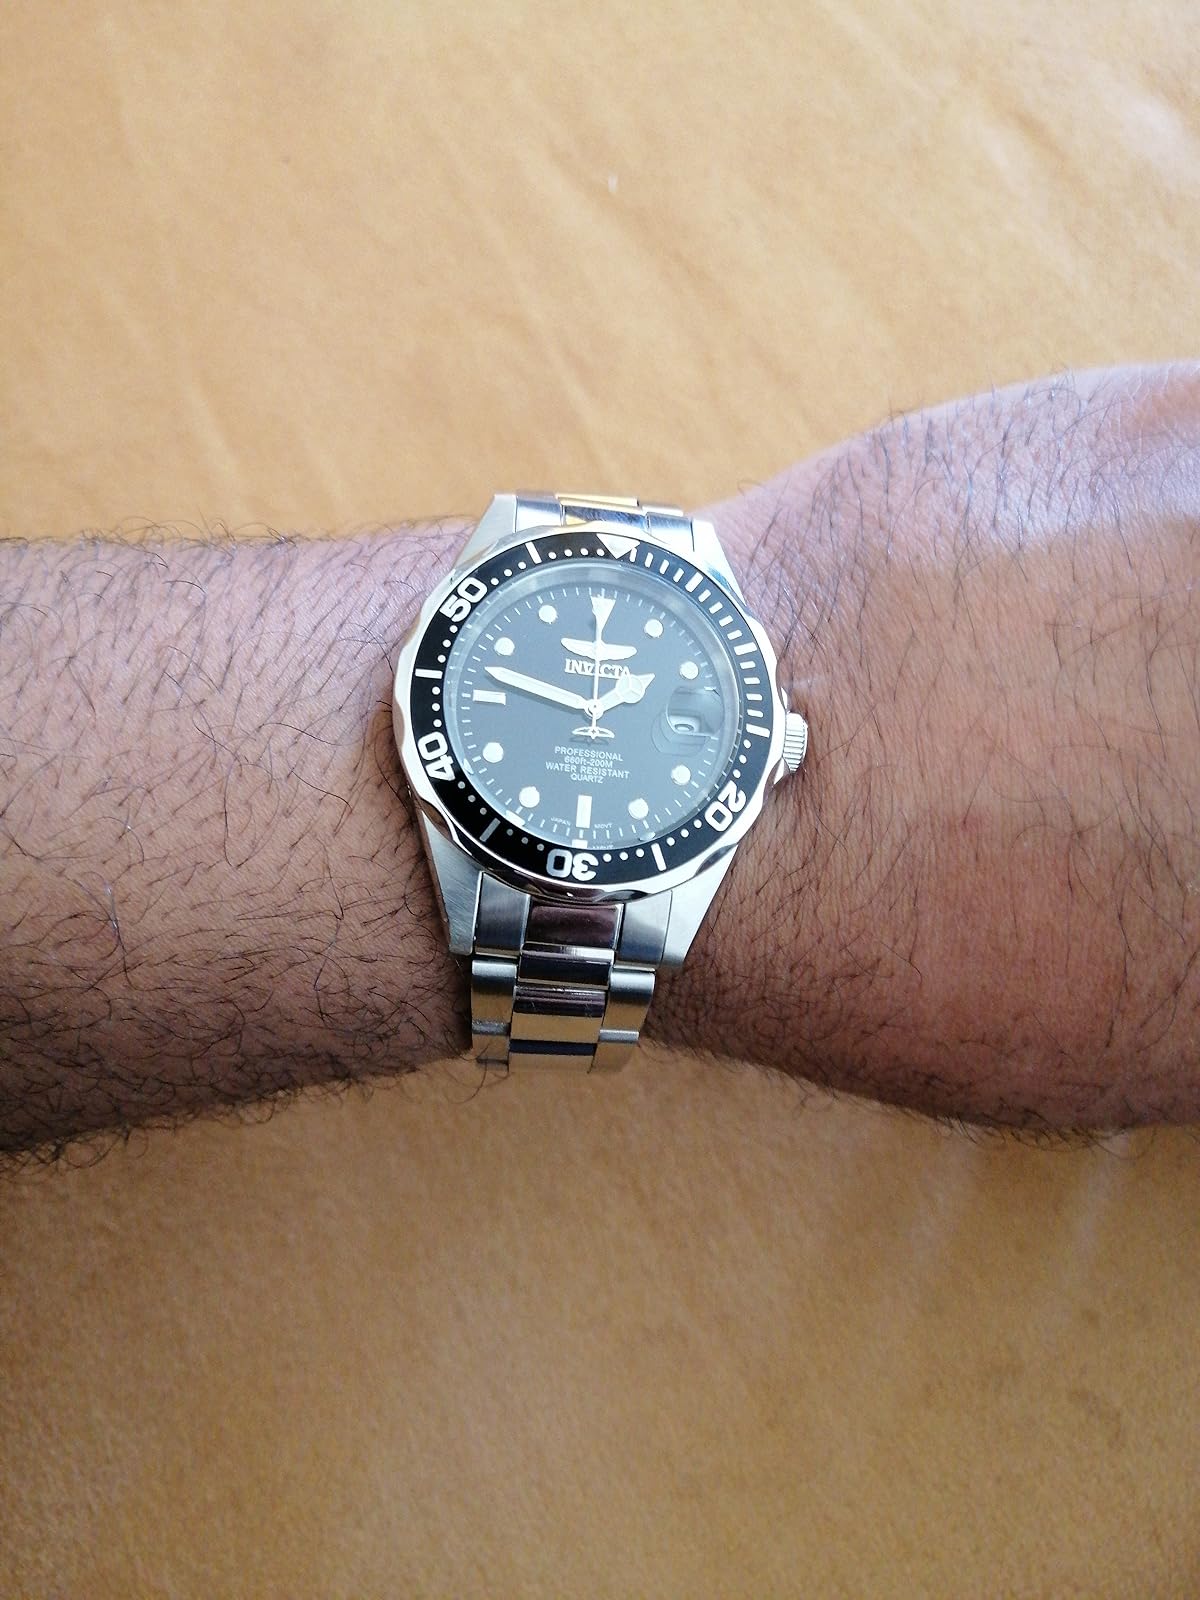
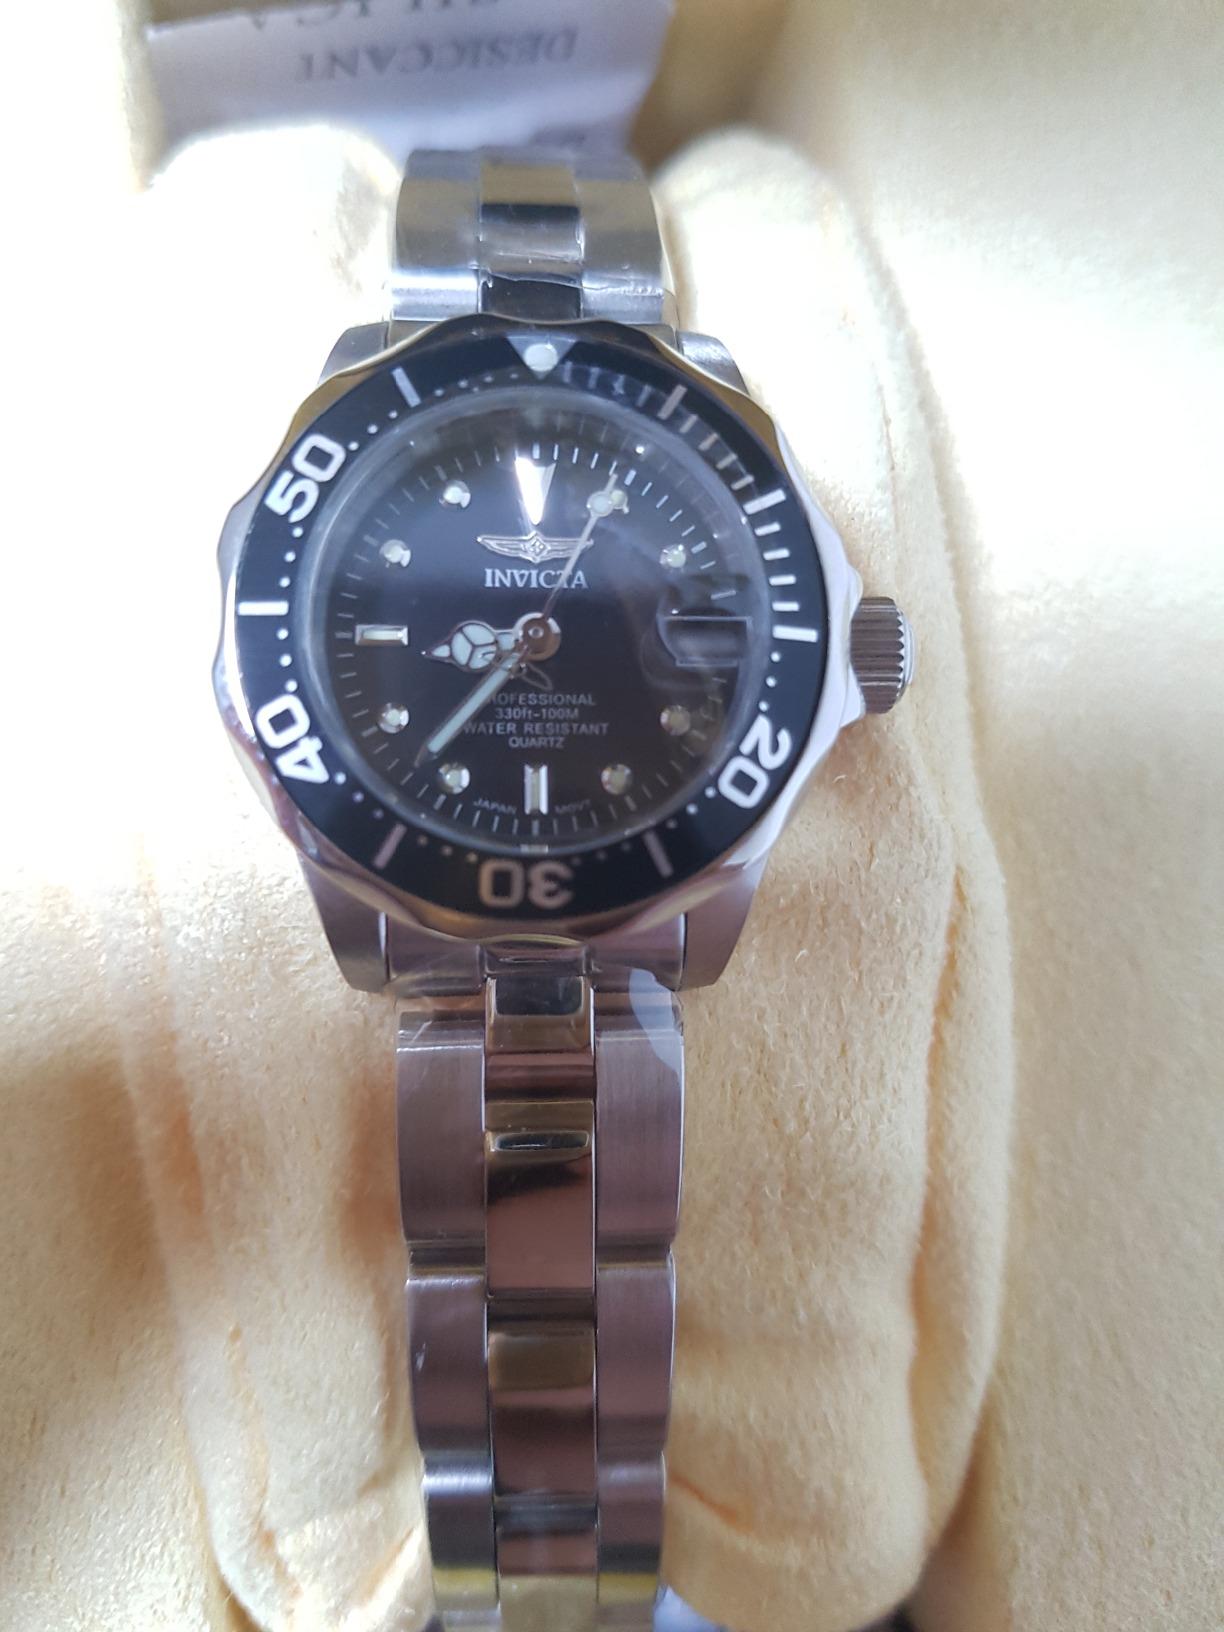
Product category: accessories_watch
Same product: yes